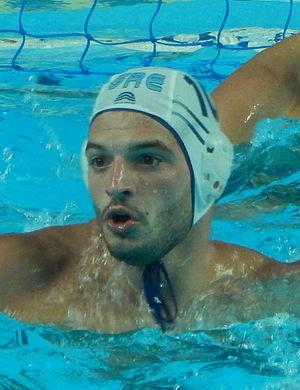
Christódoulos Kolómvos, né le 26 octobre 1988 à Patras, est un joueur de water-polo grec.